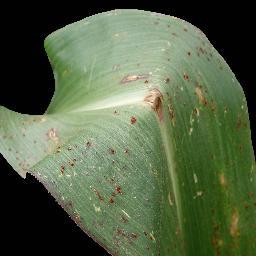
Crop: corn
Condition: (maize)_common_rust